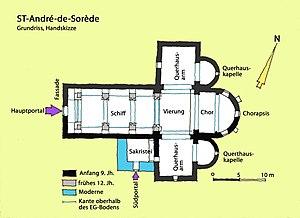
Plan de l'église Saint-André-de-Sorède, Saint-André (Pyrénées-Orientales)